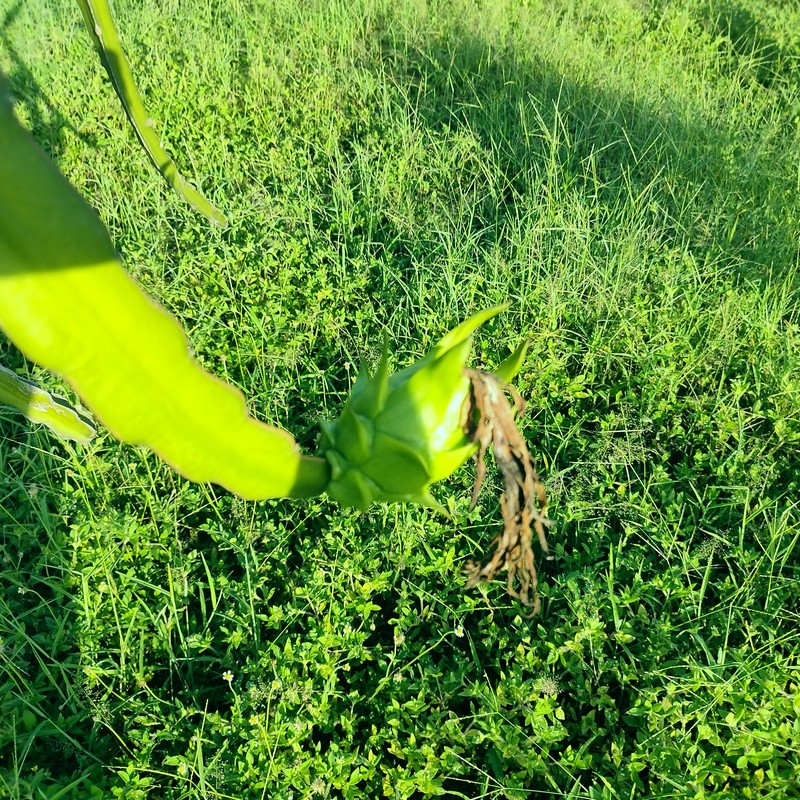
Label: Immature Dragon Fruit